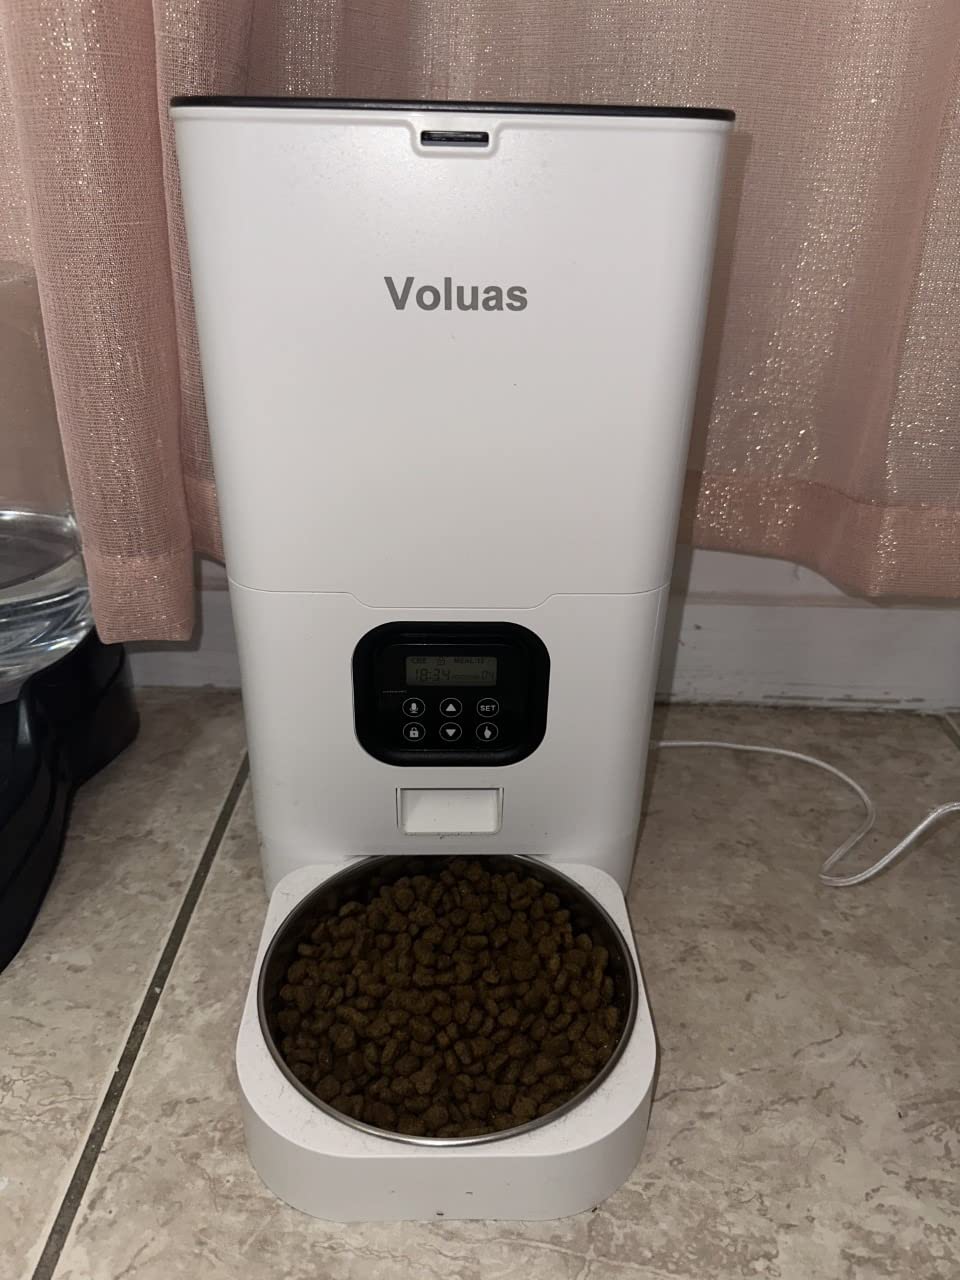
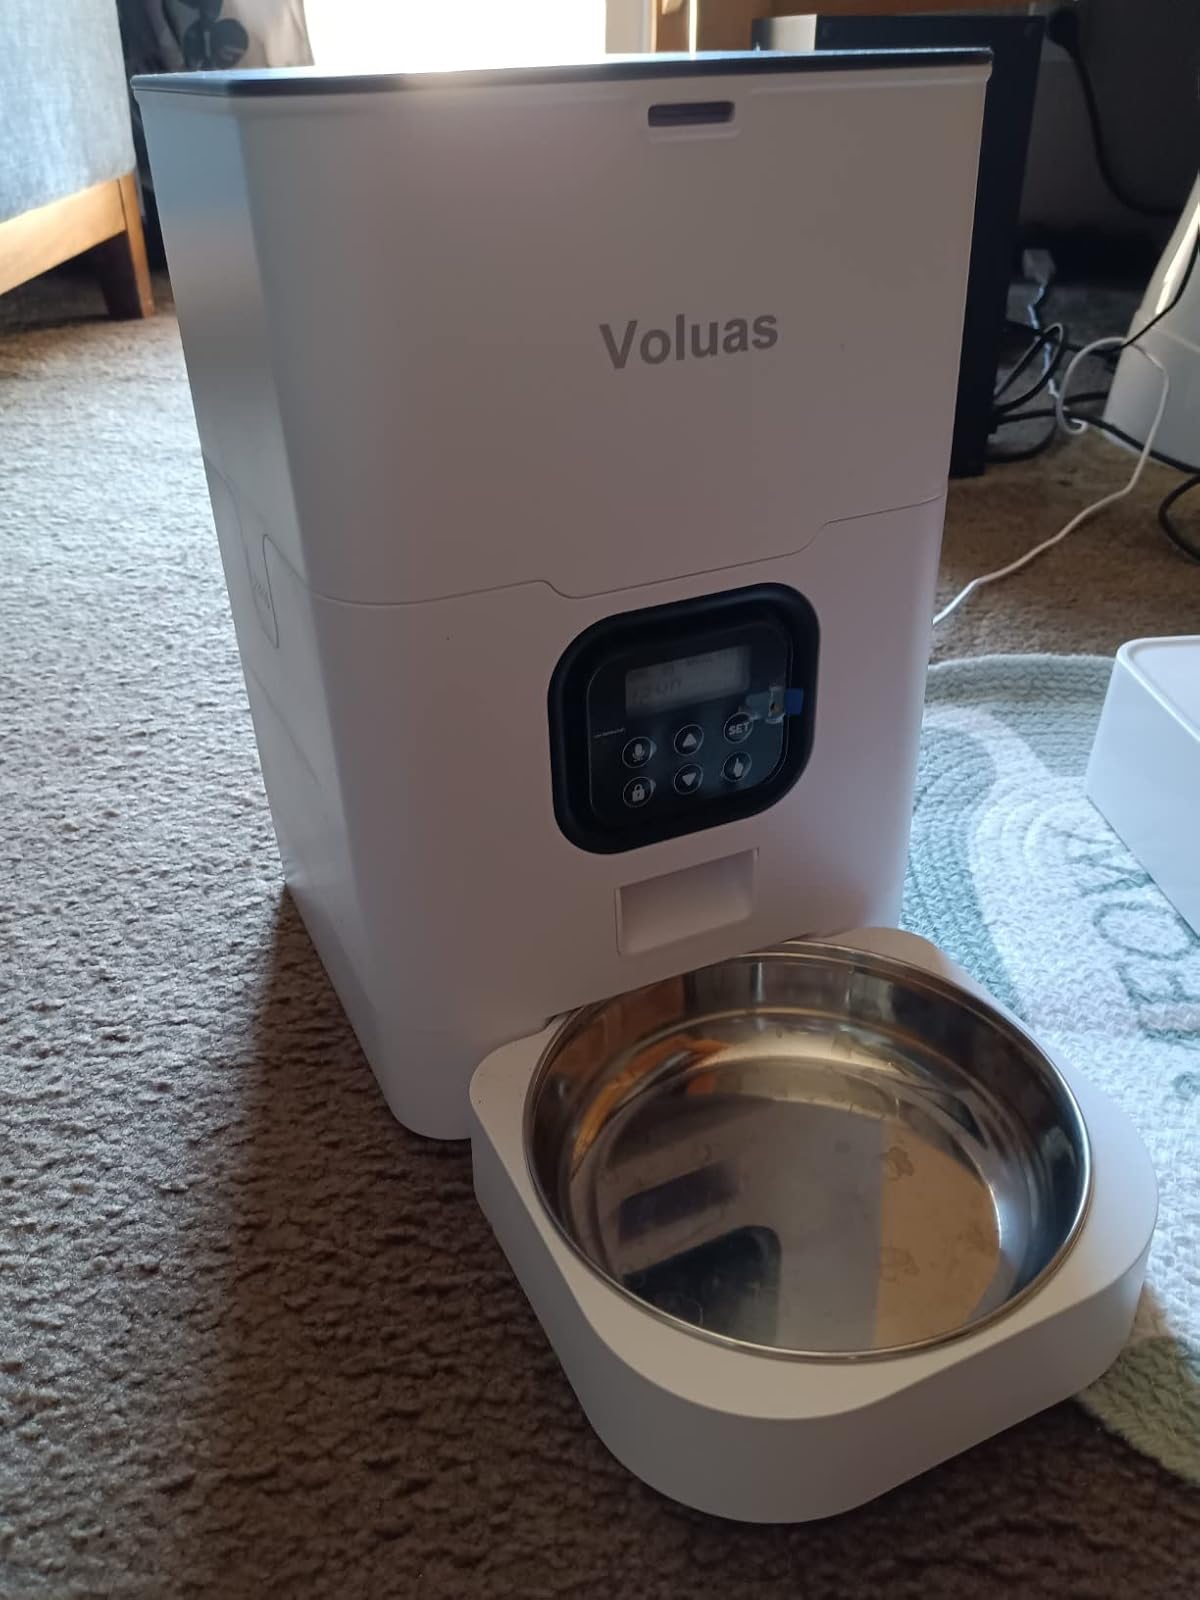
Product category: items_feeder
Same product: yes